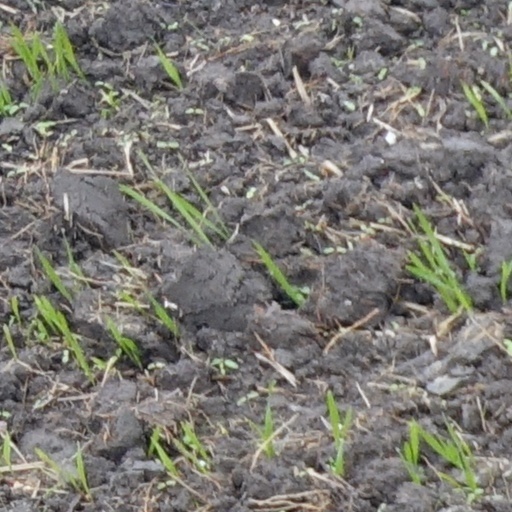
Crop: wheat